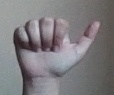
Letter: dhad